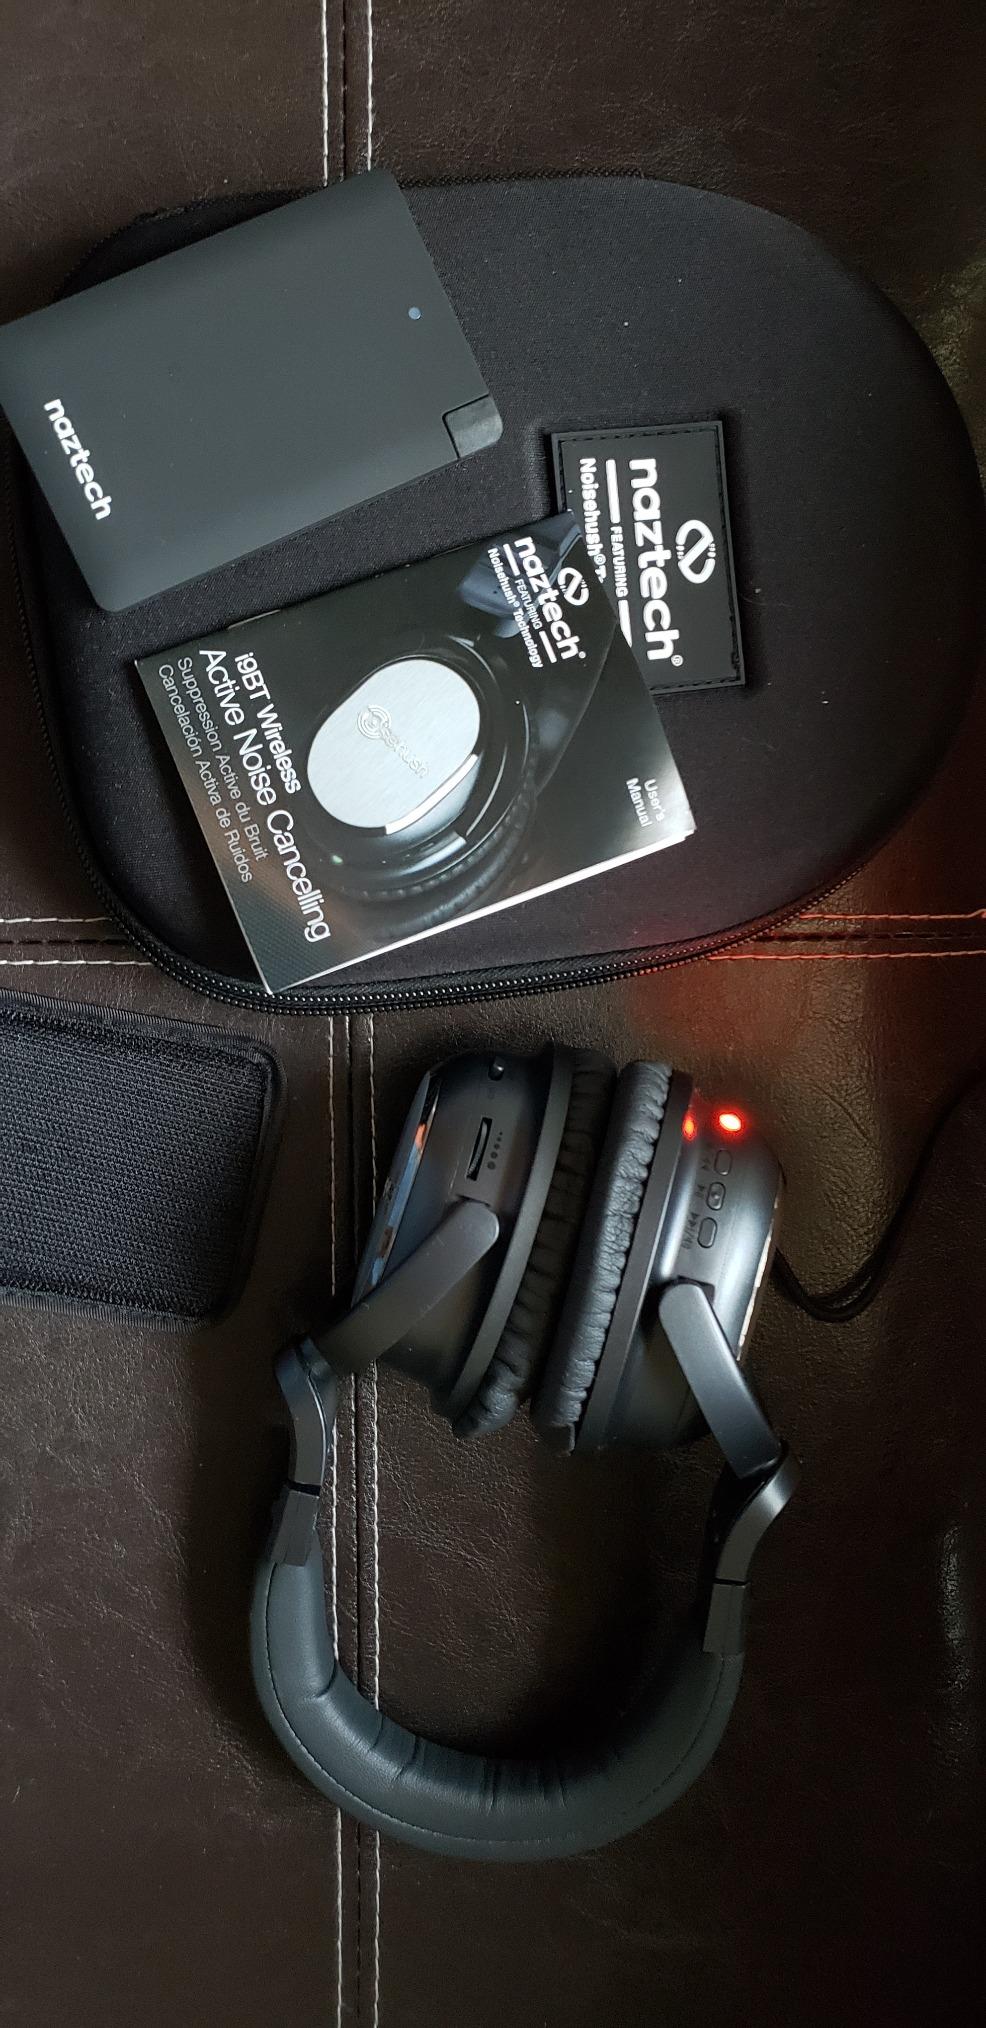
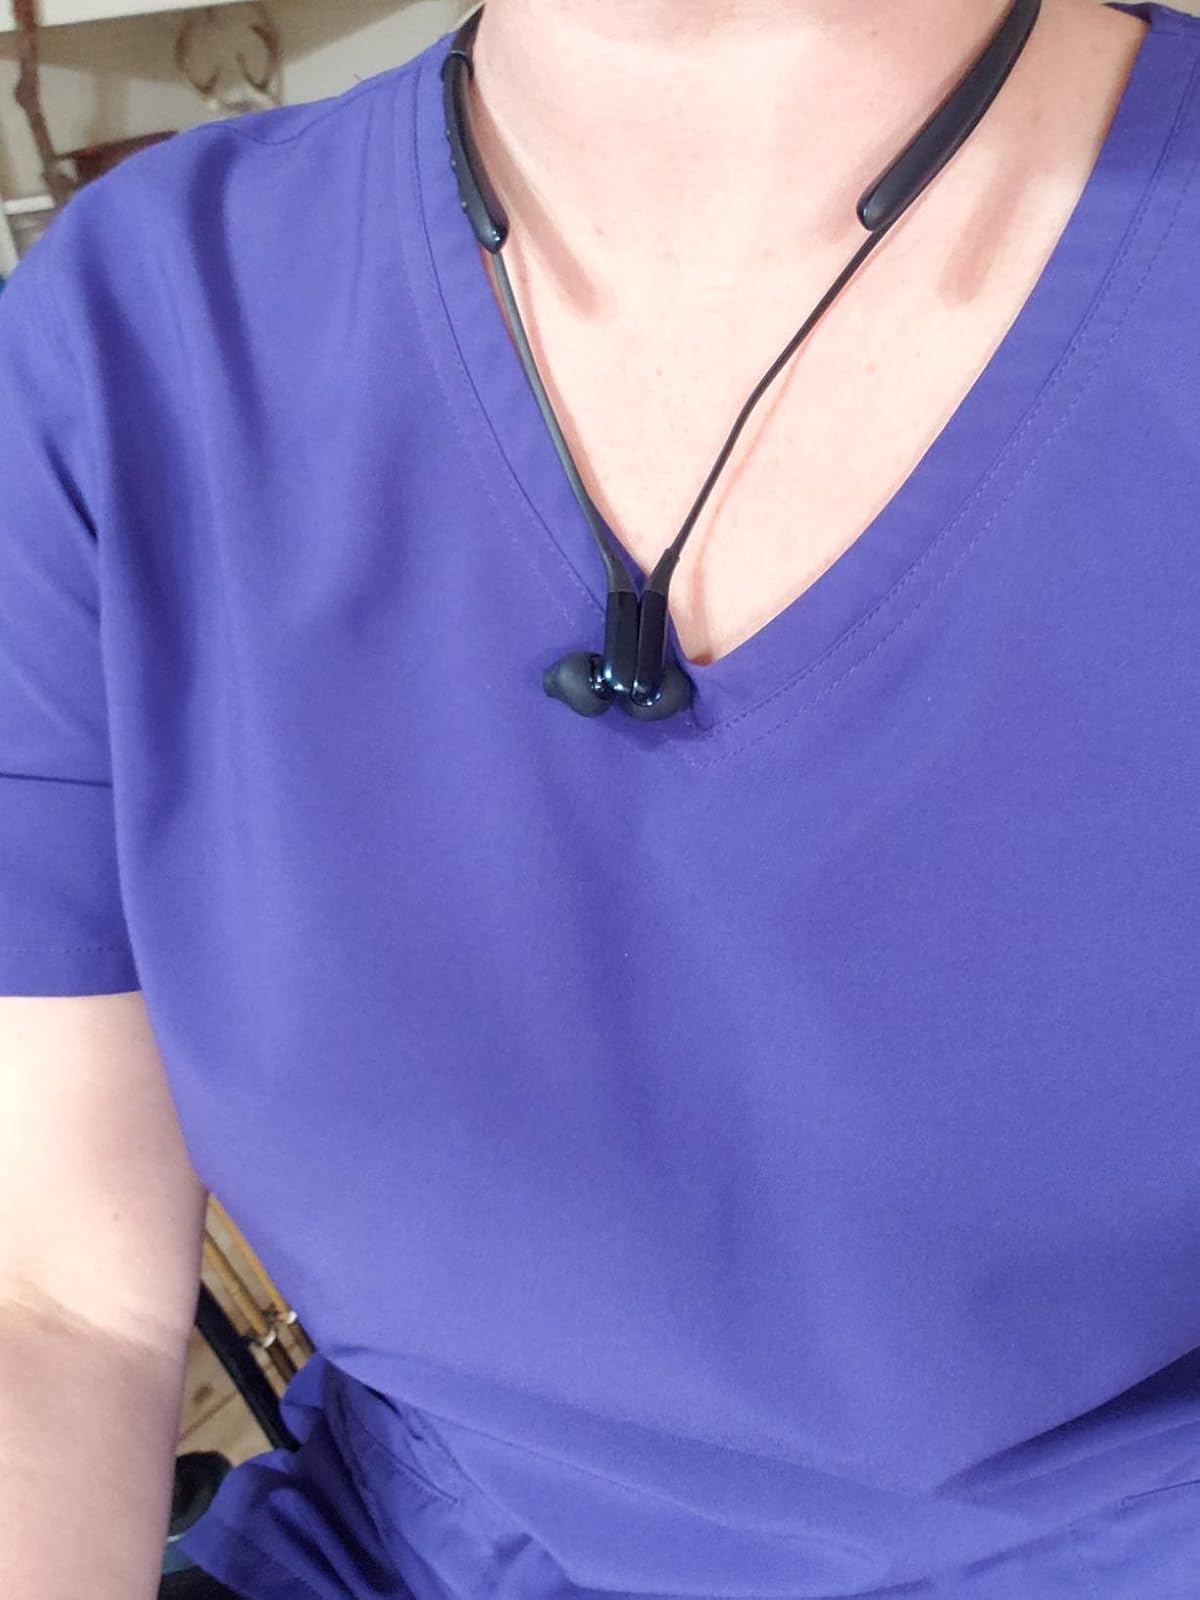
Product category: headphones
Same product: no